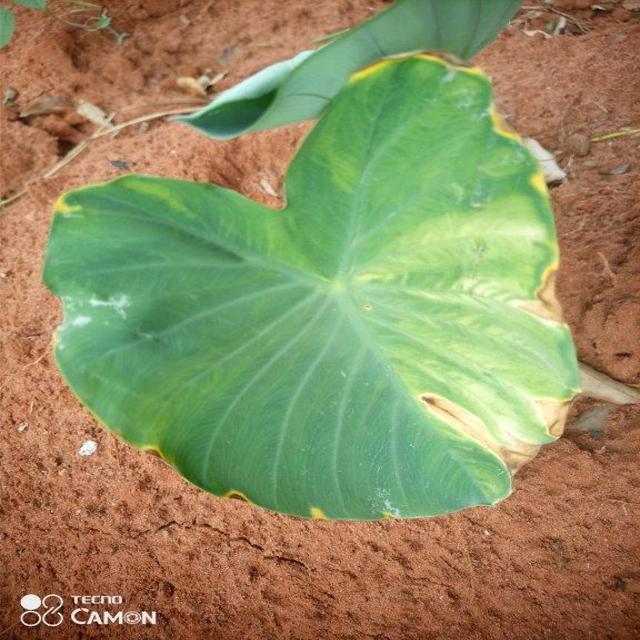
Label: Early_Blight